South Jordan, Utah

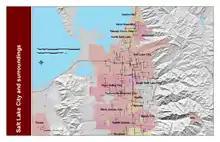
Map of the Salt Lake Valley

In 1950, Salt Lake County had devoted to farming. But by 1992, due to increasing population, land devoted to farming had decreased to . As a result of this urbanization, South Jordan's economy went from agrarian to being a bedroom community of Salt Lake City. Kennecott Land began a development in 2004 called Daybreak, which is a planned community that will contain more than 20,000 homes and includes commercial and retail space. In 2022, the remaining undeveloped land was sold to Larry H. Miller Group. In 1981, the Jordan River Utah Temple was completed. In 2009, the Oquirrh Mountain Utah Temple was completed and became the second temple to be built in South Jordan. South Jordan was the first city in the world to have two temples of The Church of Jesus Christ of Latter-day Saints, namely the Oquirrh Mountain Utah Temple and the Jordan River Utah Temple. The second city to carry that distinction is Provo, Utah, about 30 miles to the south of South Jordan. In May 2003 the Sri Ganesha Hindu Temple was completed.